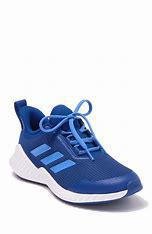
Brand: Adidas
Model: Fortarun